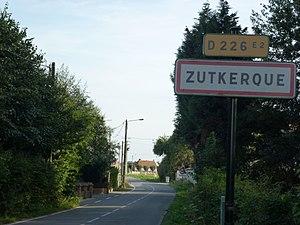
Zutkerque est une commune française située dans le département du Pas-de-Calais en région Hauts-de-France.